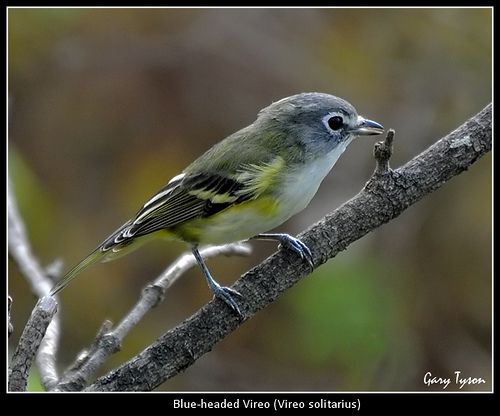
this blueish-gray bird has yellow covarts and wingbars with a white breast.
this bird is white and grey in color with a tiny pointy beak and white eye ring.
a small bird with a grey head, white eyering, breast and throat, and yellow wing bars.
this bird has a grey crown, a white eyering, and a short bill
this bird has a speckled belly and breast with a short pointy bill.
this particular bird has a white belly and breasts with eyllow sides and gray secondaries
this small bird has black and yellow primaries with a grey crown.
this tiny bird has a short beak, gray top feathers, black and white striped feathers on the wings, and flourishes of lime green feathers on the breast.
this bird has some yellow along it's side and flank, and a yellow wingbar on it's wing.
this bird has a gray head with a white eyering and gray and yellow on its back.
Species: Blue Headed Vireo